Stone tool

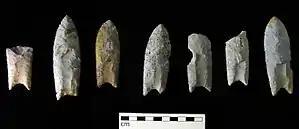
Clovis points from the Rummells-Maske Cache Site, Iowa

Eventually, the Acheulean in Europe was replaced by a lithic technology known as the Mousterian Industry, which was named after the site of Le Moustier in France, where examples were first uncovered in the 1860s. Evolving from the Acheulean, it adopted the Levallois technique to produce smaller and sharper knife-like tools as well as scrapers. Also known as the "prepared core technique", flakes are struck from worked cores and then subsequently retouched. The Mousterian Industry was developed and used primarily by the Neanderthals, a native European and Middle Eastern hominin species, but a broadly similar industry is contemporaneously widespread in Africa.